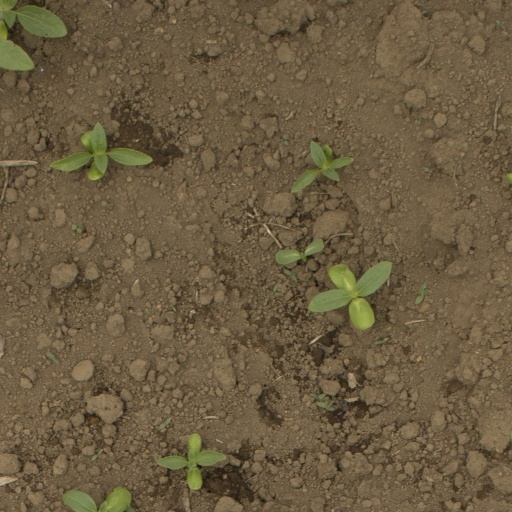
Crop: Jerusalem artichoke